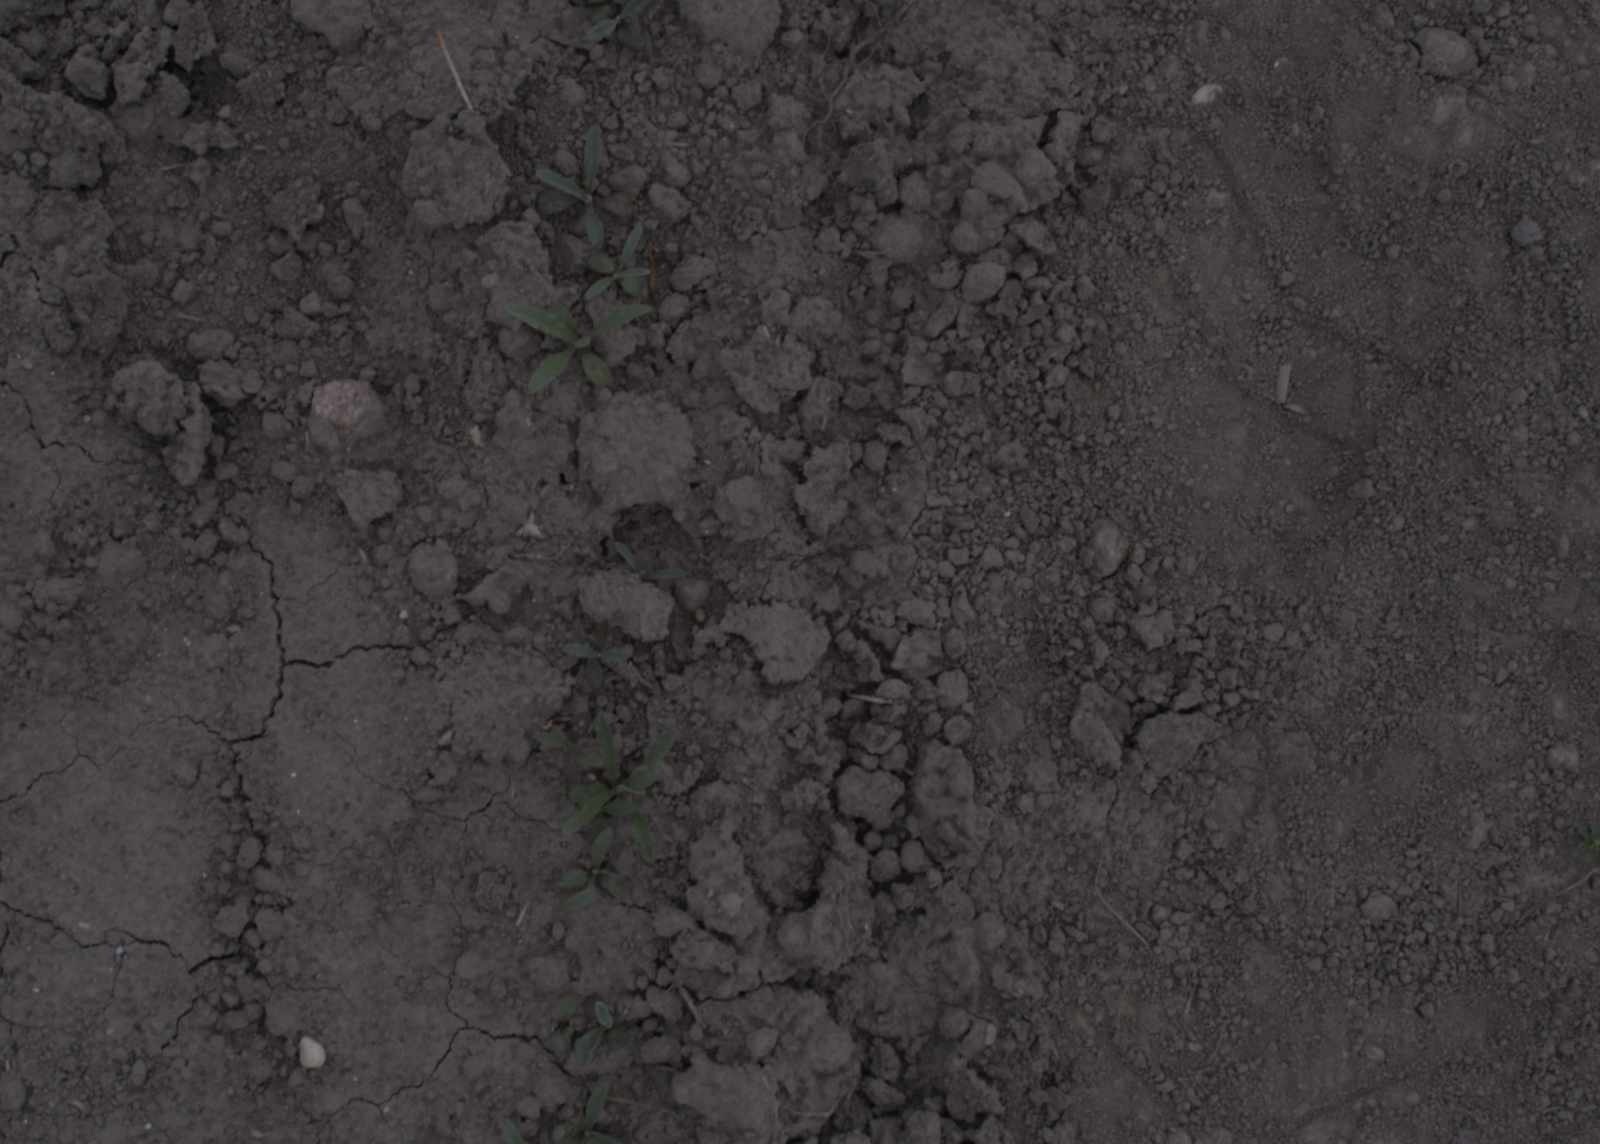
Capture date: 17.08.2020 10:35:08
Weather: cloudy
Wind: light
Seeding date: 21.07.2020
Plant canopy height (mm): 910